Mrs. Ngô Bá Thành

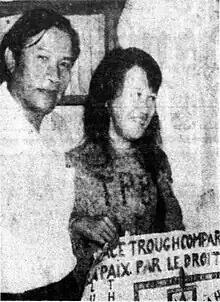
Ba Thanh Ngo and Vân with protest posters

After completing her LL.M at Columbia in 1959, Vân returned to Europe and taught briefly at the International University of Comparative Law, headquartered in Luxembourg and Strasbourg, while researching legal systems in Latin America. Because her husband could not find a job, he returned to Saigon, while she continued with her studies and her family cared for her children in Paris. Vân then resigned and moved to Spain, completing a doctorate in corporate law at the University of Barcelona in 1962. She was offered a directorship at the International University of Comparative Law. Because of her fluency in English, French, and Spanish, another offer was for a position at the United Nations Office of Legal Affairs, department of international law by Secretary-General of the United Nations Dag Hammarskjöld.